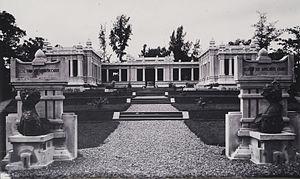
Musée de sculpture chame à Đà Nẵng. On peut y voir inscrit à gauche École française d'Extrême-Orient (EFEO) et à droite Section des antiquités chames."
Henri Ernest Jean Parmentier, né le 3 janvier 1871 dans le 6ᵉ arrondissement de Paris et mort le 22 février 1949 à Phnom Penh, est un archéologue français diplômé des Beaux-Arts. En 1905, il obtient le Diplôme d'Architecte du Gouvernement.